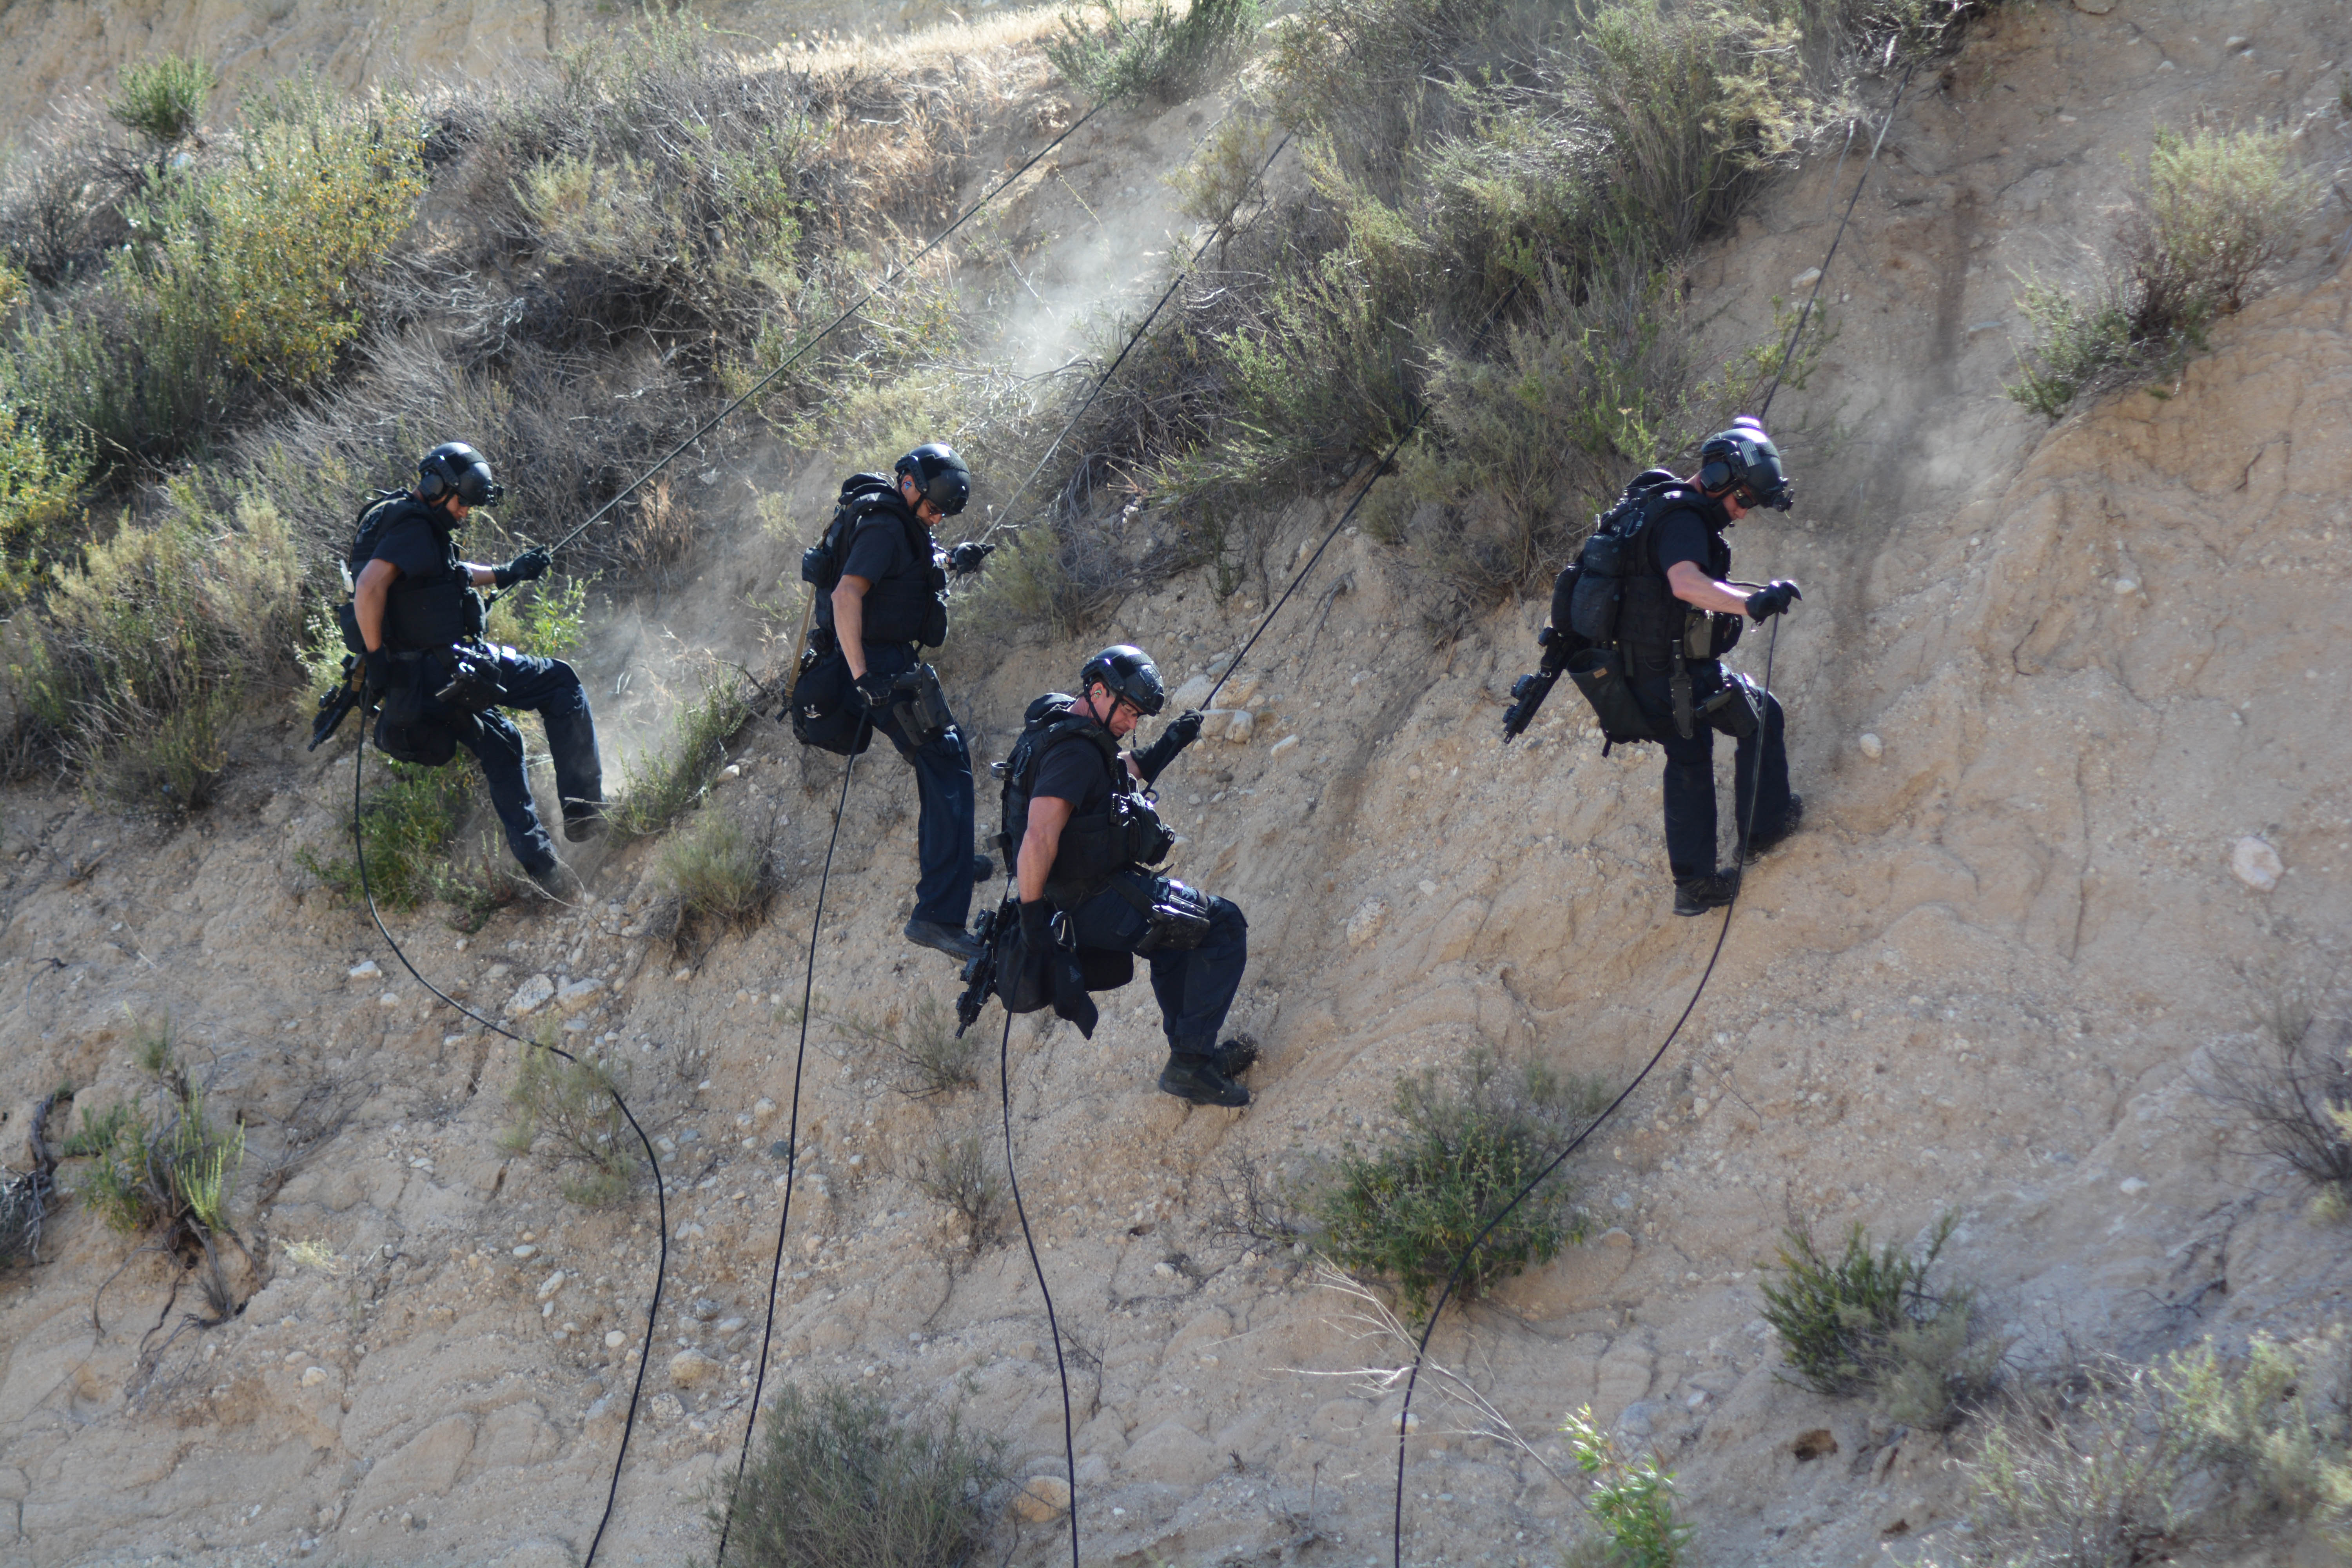
adventure, recreation, climbing, extreme sport, ridge, mountaineering, sports, outdoor recreation, geological phenomenon